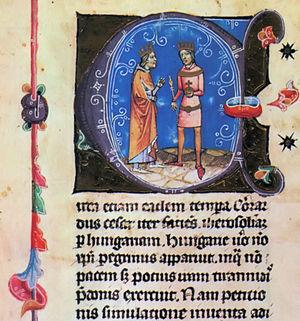
Boris, connu également sous le nom de Boris Kalamanos est un prétendant au trône de Hongrie du milieu du XIIᵉ siècle. Il est le fils de Euphemia de Kiev, la seconde épouse de Coloman le Bibliophile, roi de Hongrie. Après qu'Euphemia a été convaincue d'adultère, Coloman la chasse de Hongrie et refuse de reconnaître la paternité de Boris. Toutefois, Boris, qui nait dans le Rus' de Kiev, se considère lui-même comme le fils légitime du roi. Il proclame ses droits au trône de Hongrie après la mort en 1131 du fils premier né et successeur de Coloman, Étienne II de Hongrie. Boris fait plusieurs tentatives pour faire valoir son droit contre les rois Béla II et Géza II avec l'appui du royaume de Pologne, du Saint-Empire et de l'Empire byzantin, mais il est tué lors d'un combat.